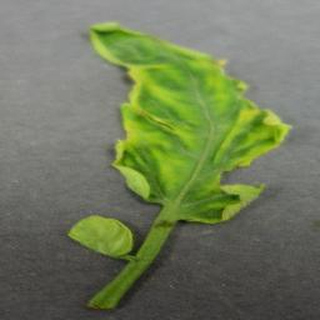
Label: tomato_yellow_leaf_curl_virus